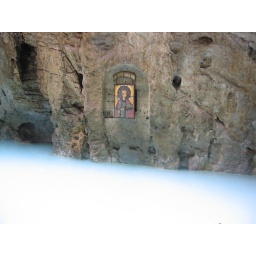
An icon is hanged on the mountain wall over the naturally white mineral waters.